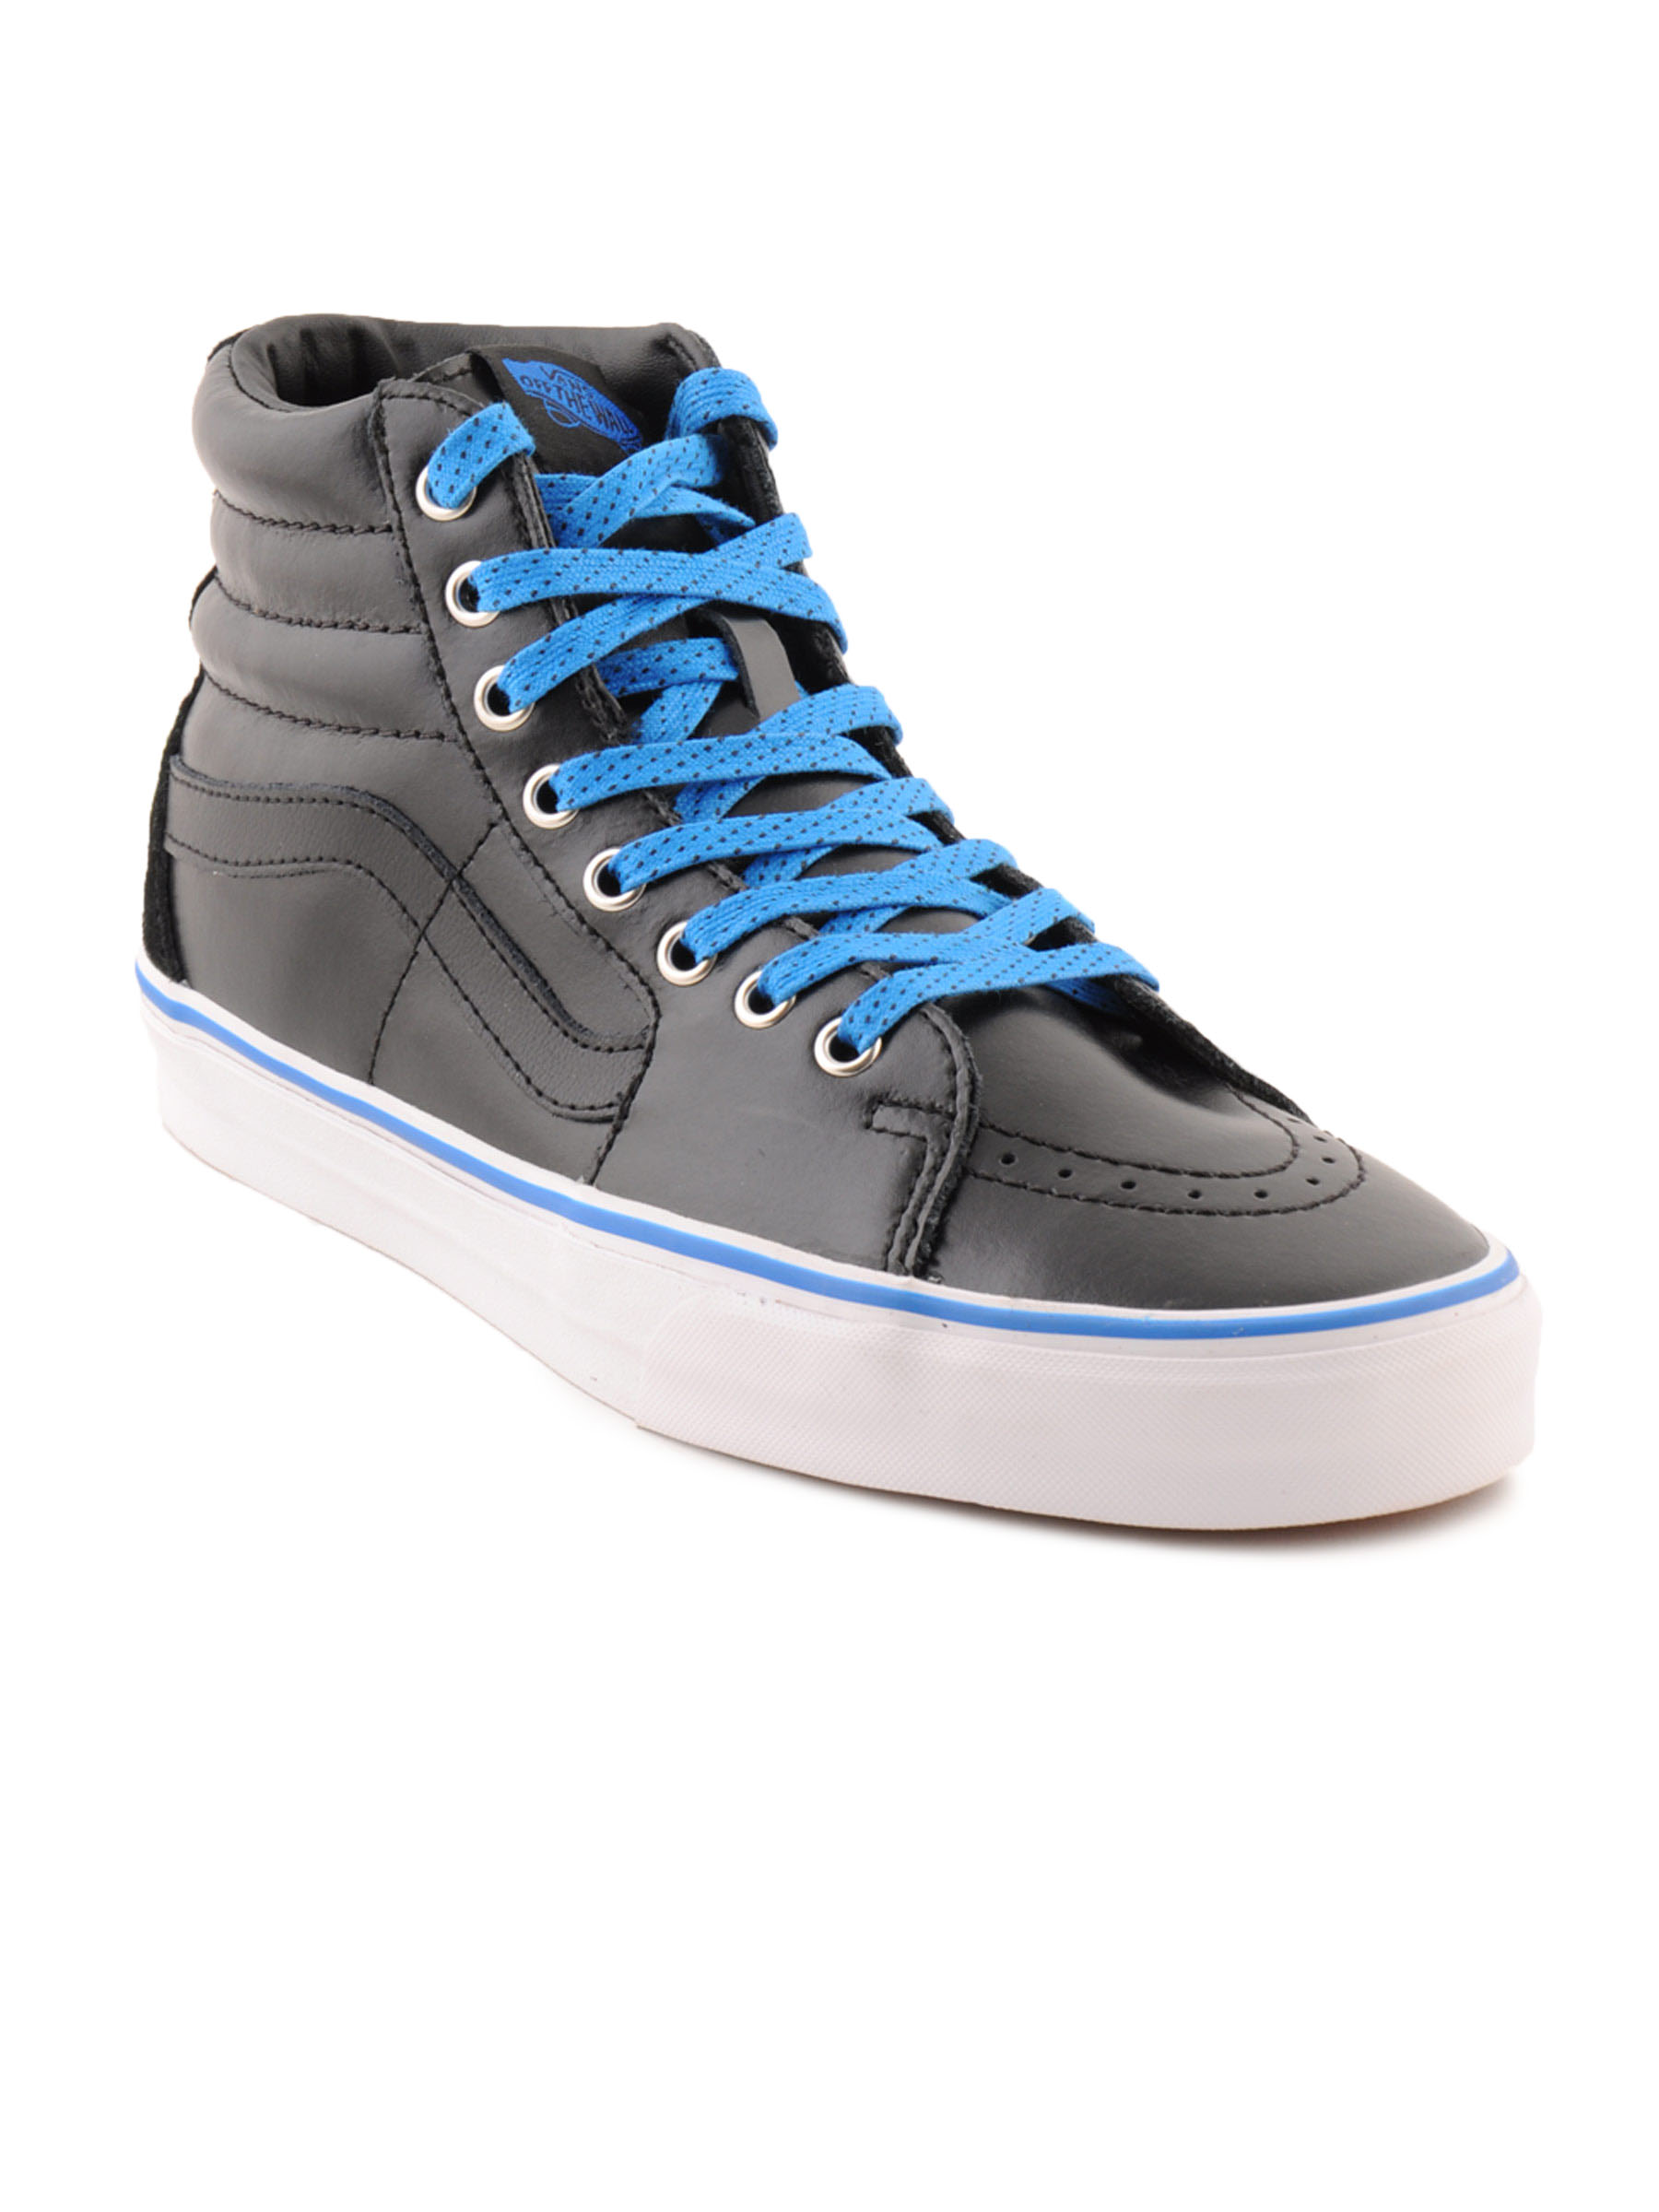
Vans Men Sk8-Hi Black Casual Shoes
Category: Footwear / Shoes / Casual Shoes
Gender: Men
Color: Black
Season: Fall 2011
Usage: Casual